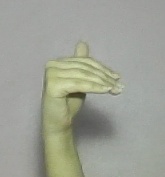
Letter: khaa